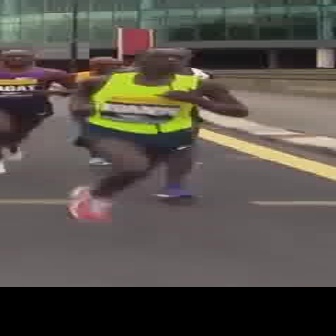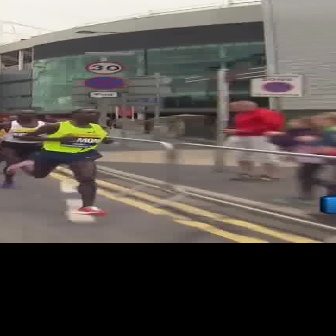
  Please identify the target specified by the bounding box [67,45,243,221] in the first image and locate it in the second image. Return the coordinates in [x_min,y_min,x_max,y_max] format.
Answer: [4,107,112,215]